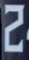
Number: 2